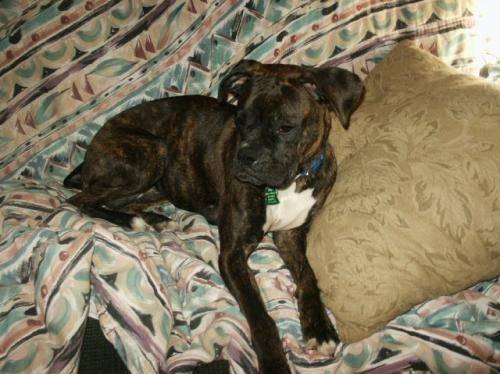
dog